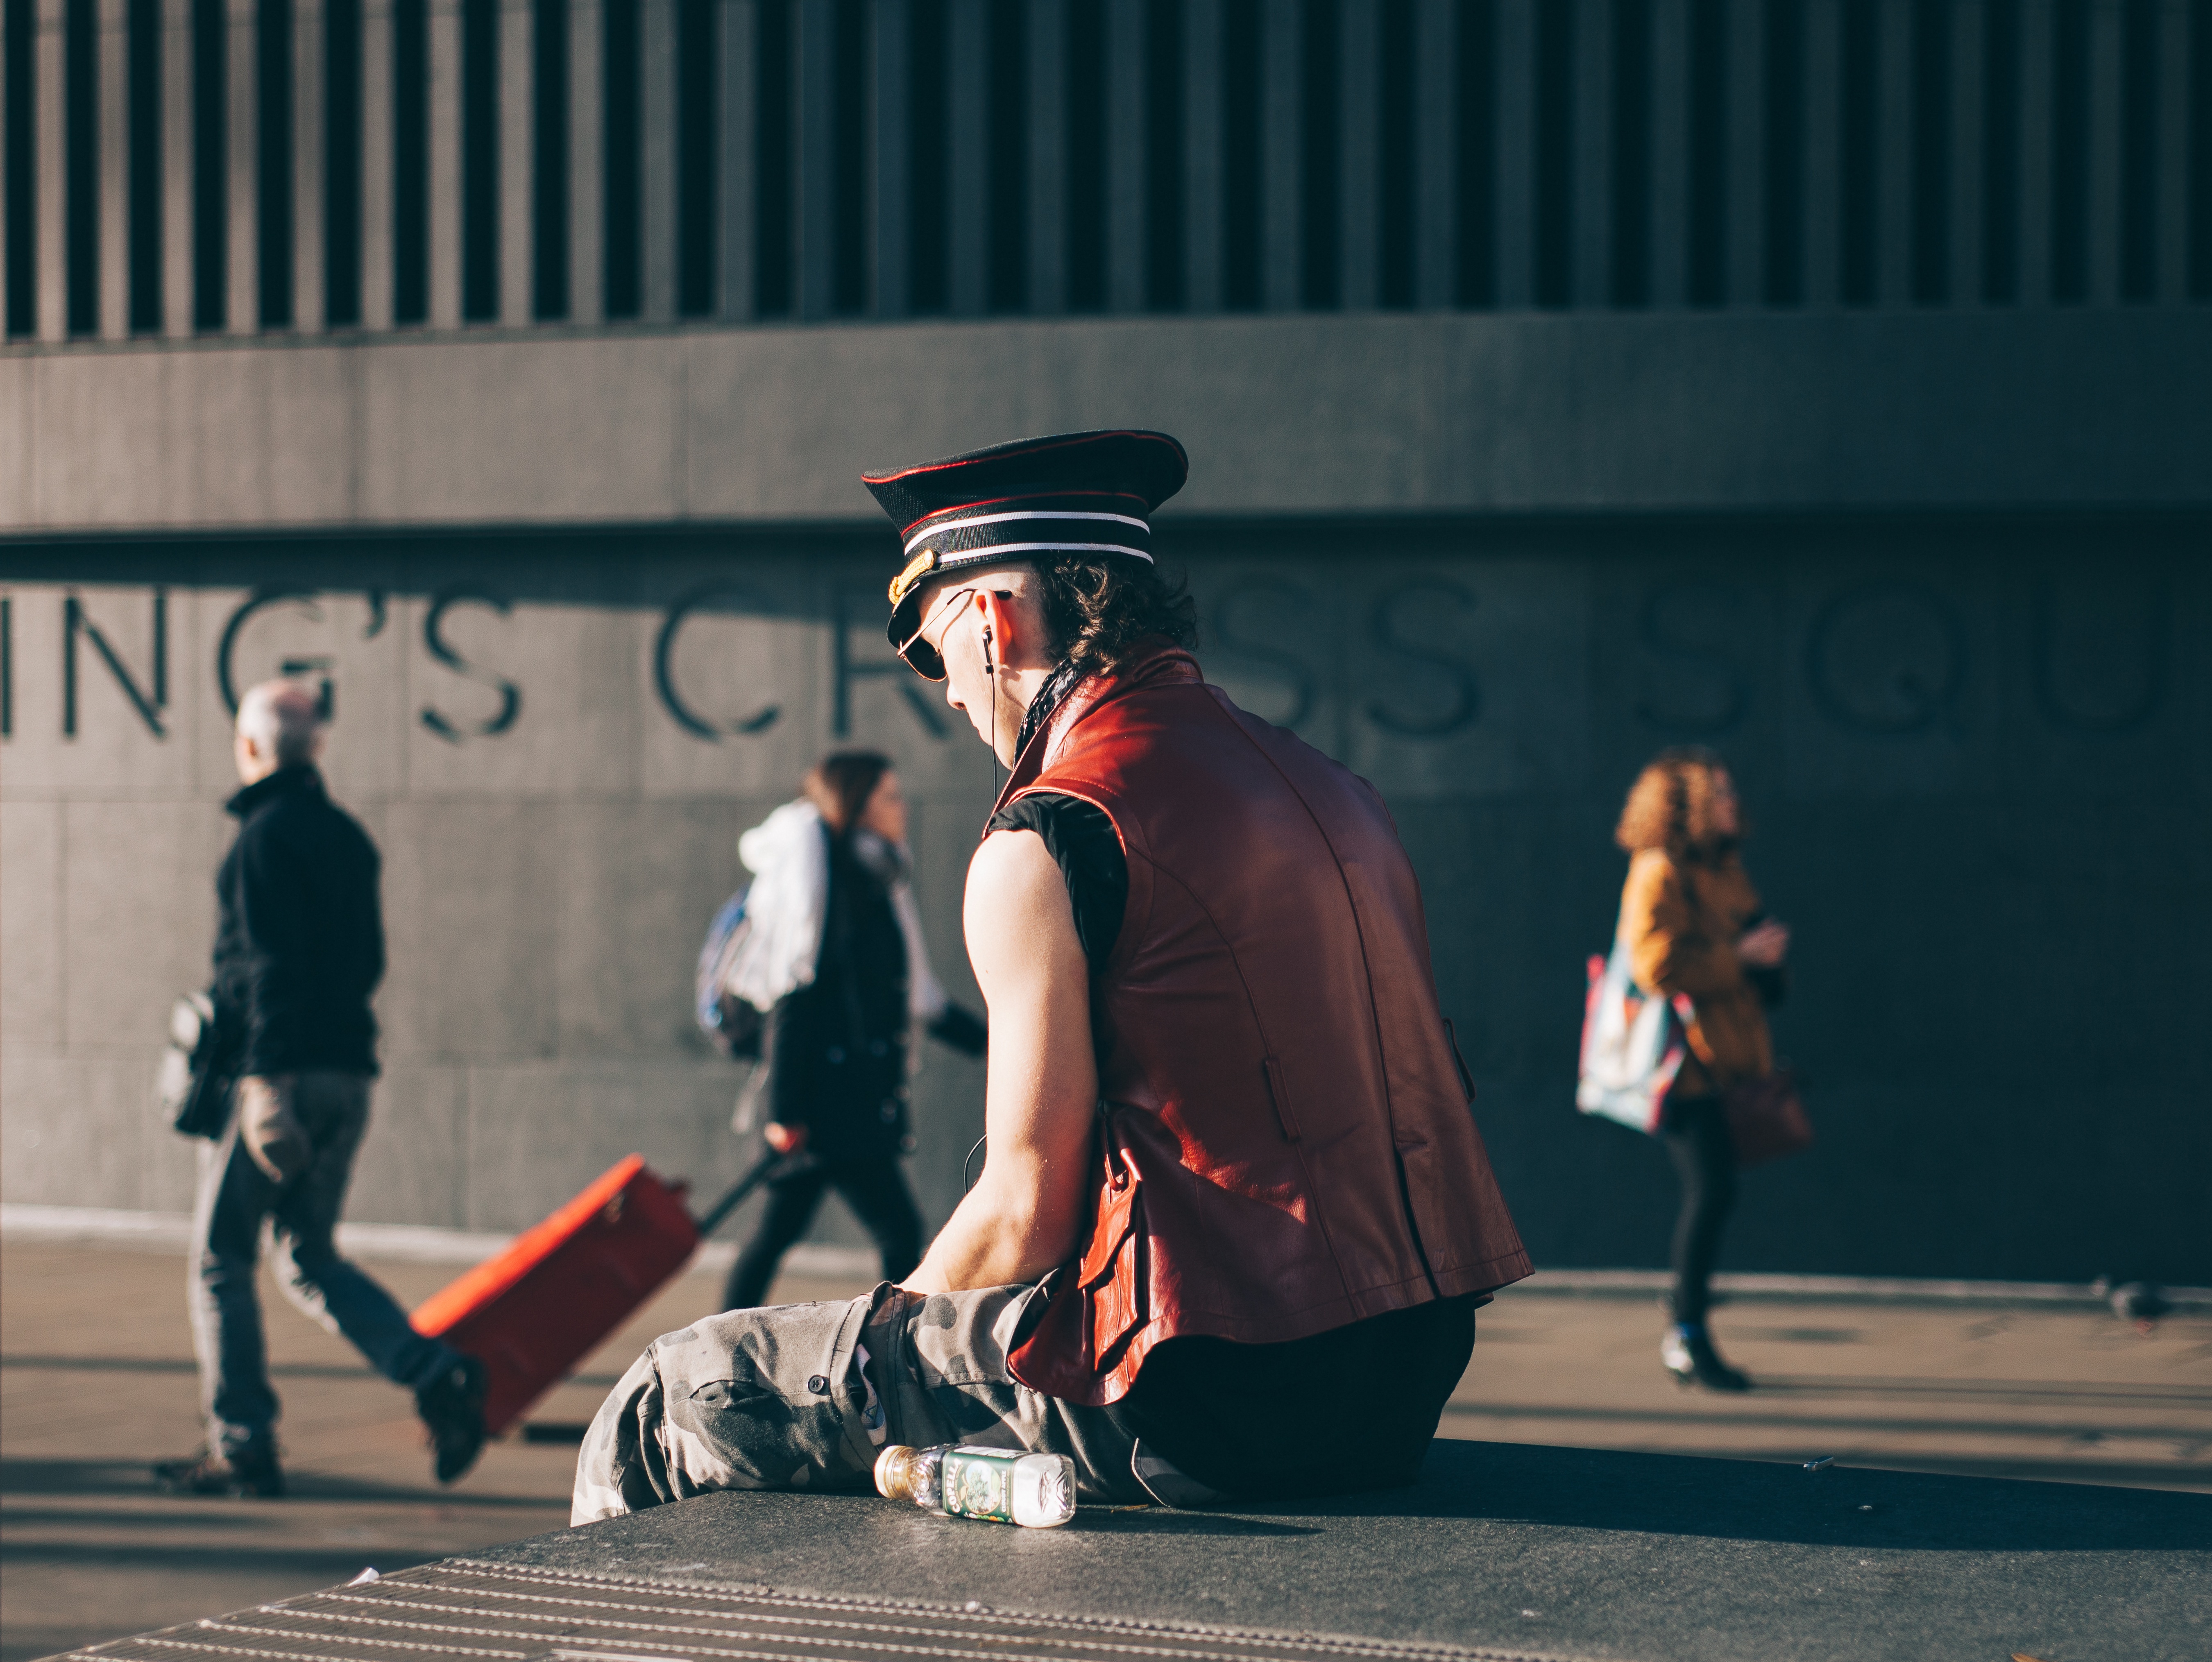
road, street, red, fashion, black, infrastructure, footwear